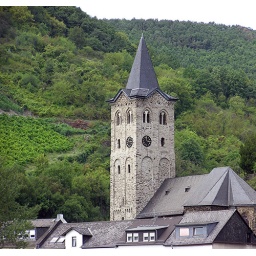
Clock in the brick bell tower of a church with vineyards on the hill behind, along the Rhine river.